Brockley Hill tube station

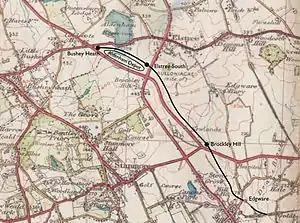
Planned route of the Bushey Heath extension superimposed on a 1934 map showing the rural nature of the area

The station was the first of three planned by London Passenger Transport Board (LPTB) in 1935 to extend the Northern line from Edgware to Bushey Heath. There was debate about the name for the station, with "Edgwarebury", "Edgebury", "Canons", "North Edgware" and "All Souls" all being proposed.